British Birds Rarities Committee

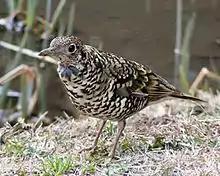

BBRC reviews 1200 to 1500 records each year (when it was first set up, the figure was around 200 per year). Of these, approximately 85% are accepted: this acceptance rate has remained steady for many years. Species that have caused particular problems include black kite, great snipe, gyrfalcon, gull-billed tern, and North Atlantic little shearwater. Peter Grant estimated that, during his tenure as chairman, approximately 2% of accepted records are incorrectly accepted, and 5% are incorrectly rejected.